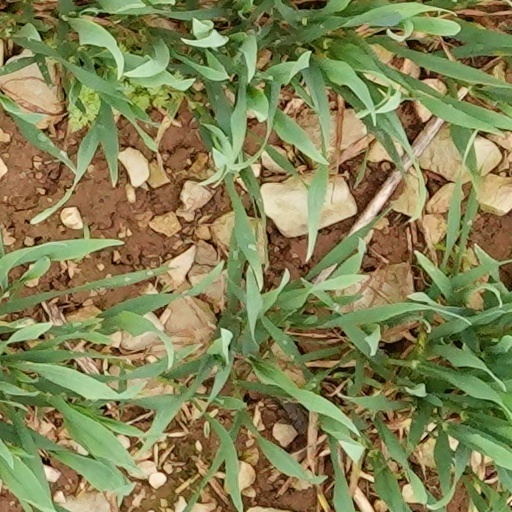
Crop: wheat